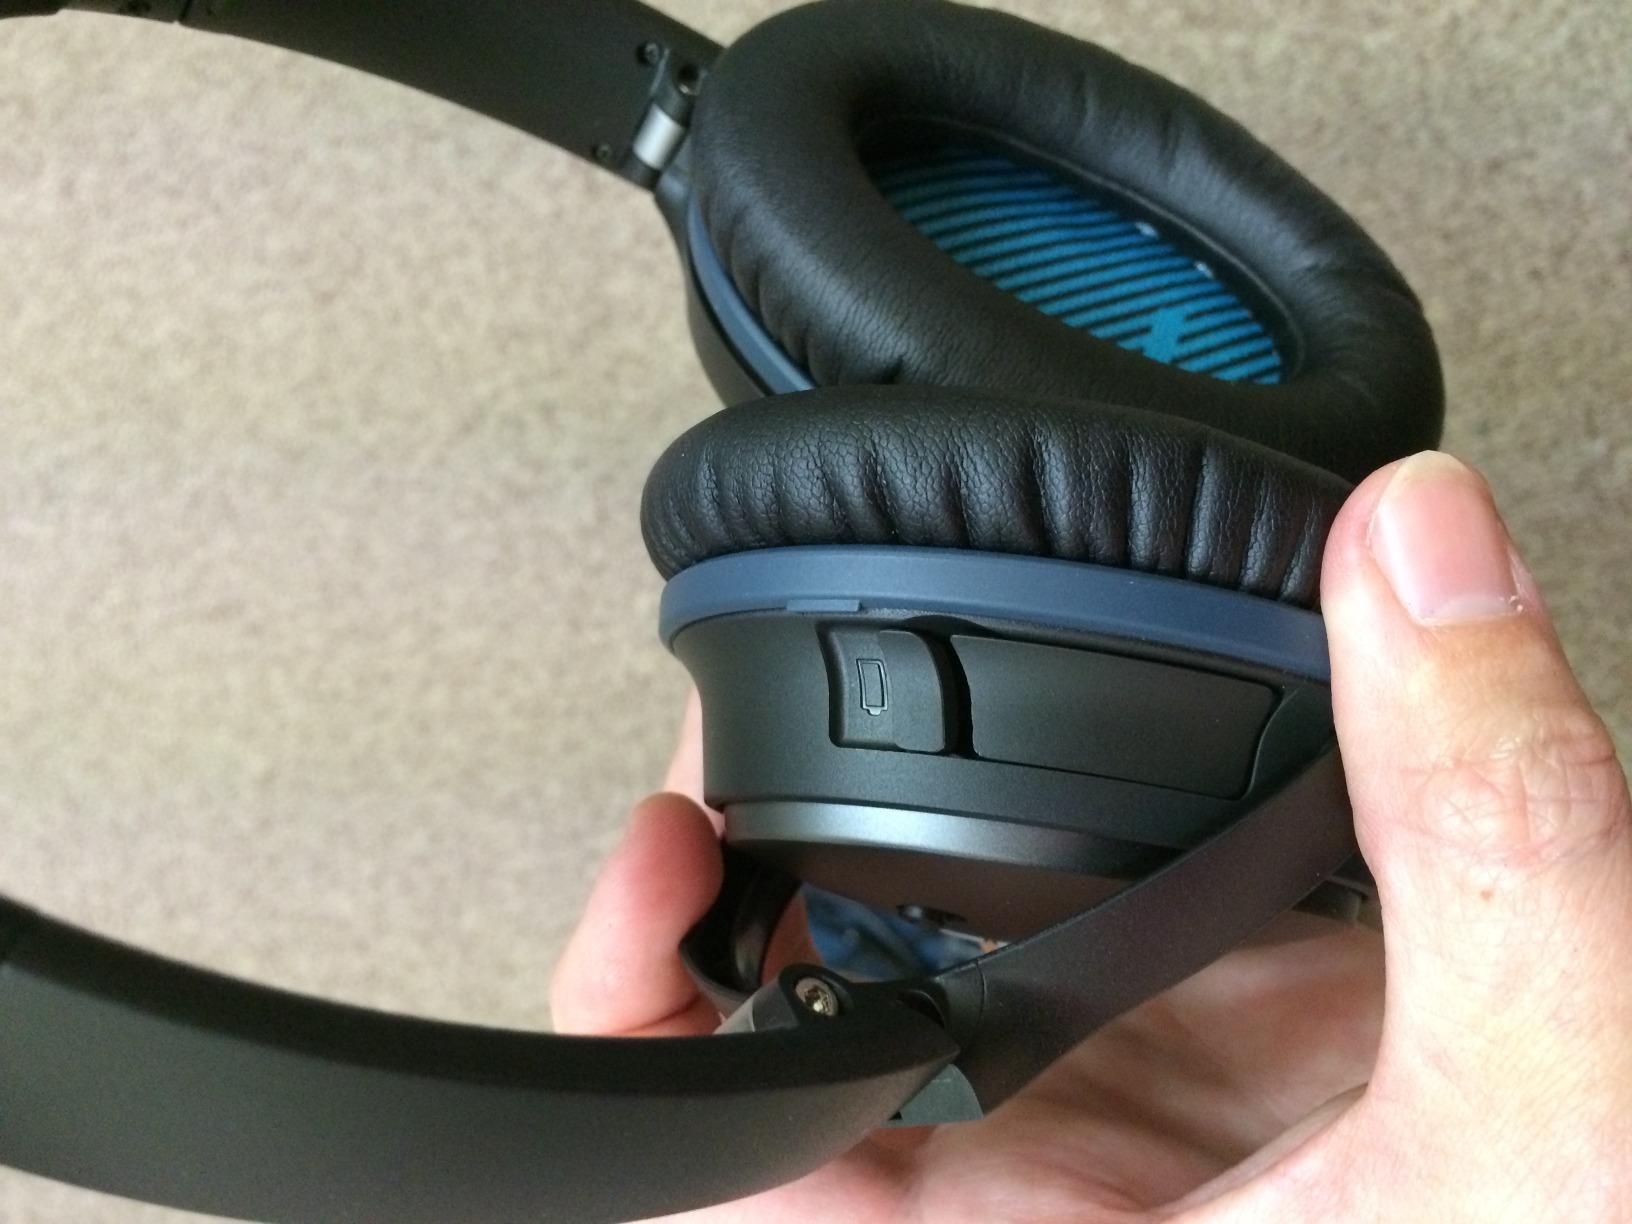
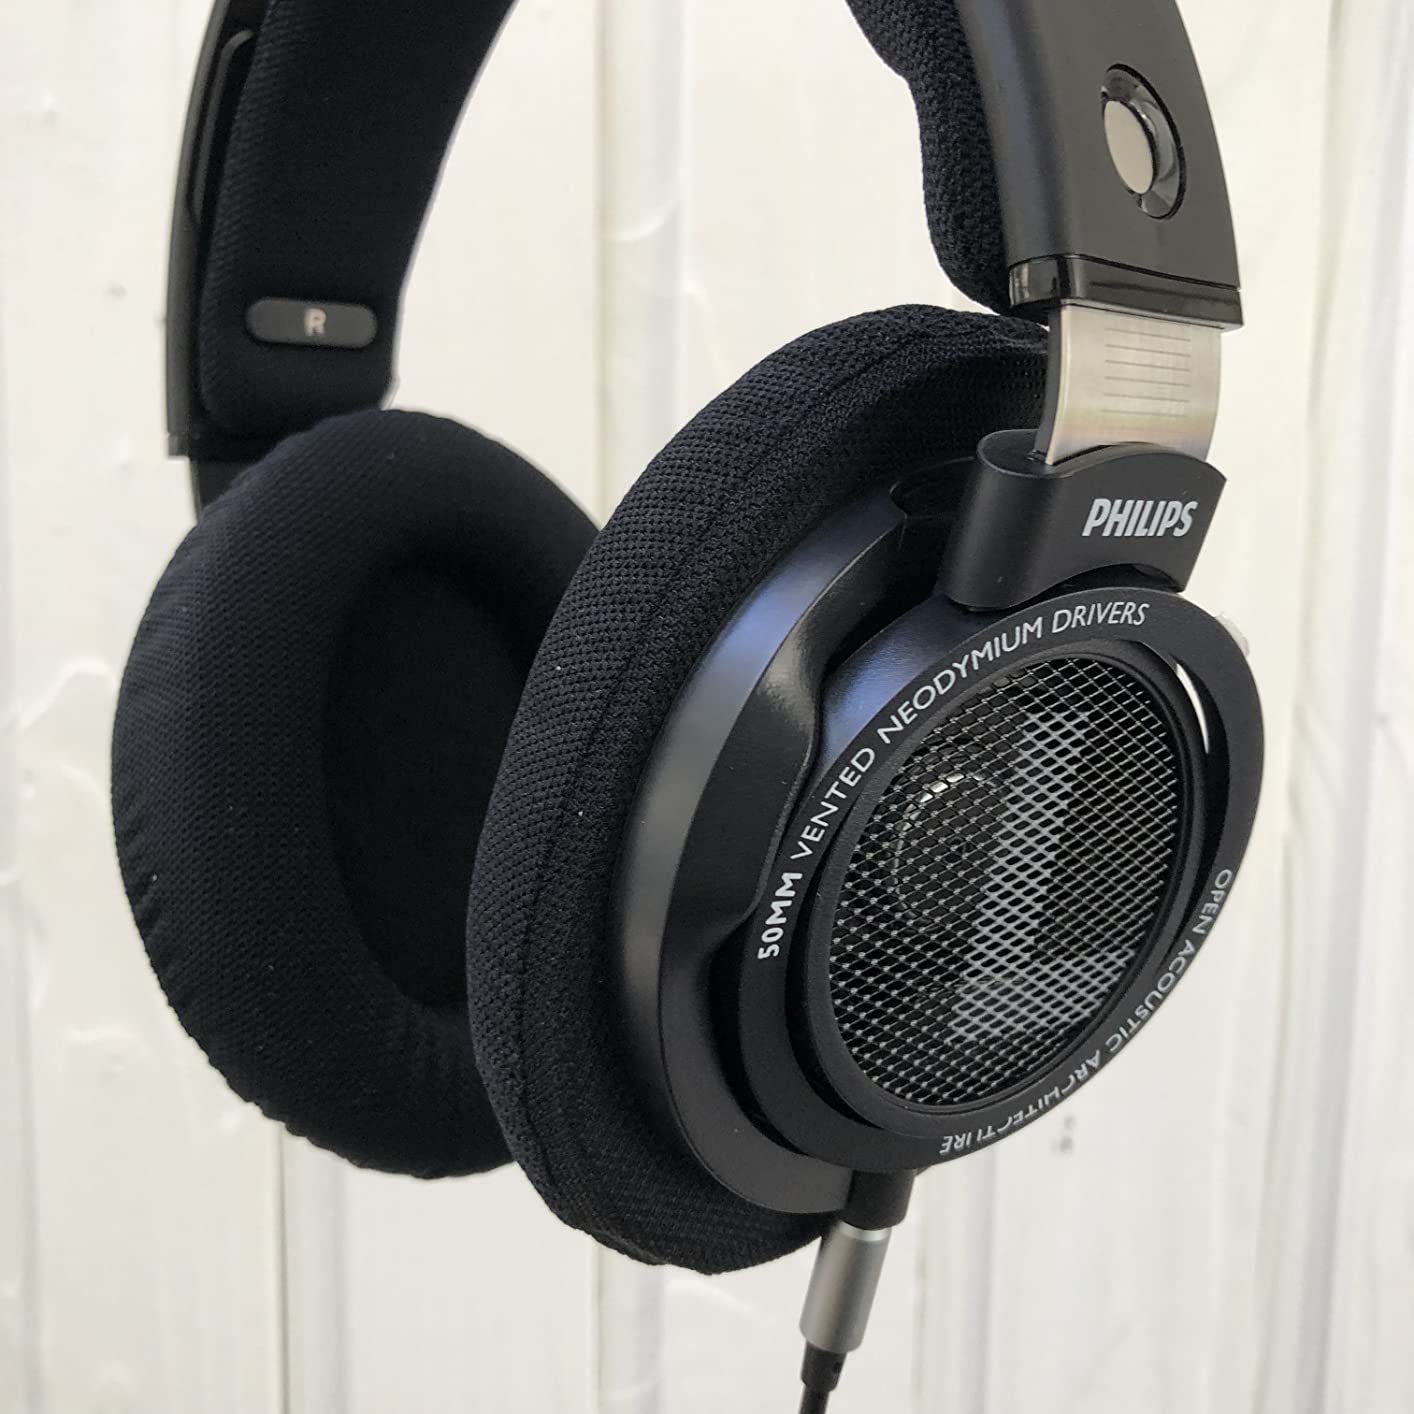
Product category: headphones
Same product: no